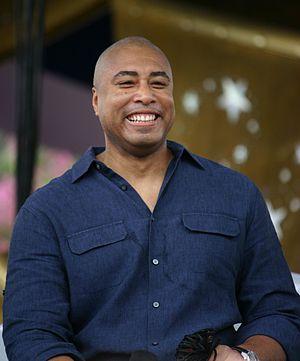
Bernabe Williams Figueroa, connu sous le nom de Bernie Williams, est un joueur de baseball né le 13 septembre 1968 à San Juan, Porto Rico.